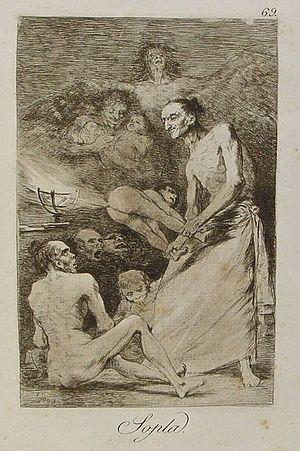
La sorcellerie est dans l'œuvre de Francisco de Goya un thème très développé. En plus des six tableaux qu'il a peints à la fin du XVIIIᵉ siècle pour le cabinet de la duchesse d'Osuna — parmi lesquels le célèbre Le Sabbat des sorcières —, Goya aborde la thématique par deux fois : dans la série de gravures des Caprichos
L'eau-forte Sopla est une gravure de la série Los caprichos du peintre espagnol Francisco de Goya. Elle porte le numéro 69 dans la série des 80 gravures. Elle a été publiée en 1799.